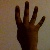
The image shows a hand gesture representing the number 4 in Indian Sign Language.